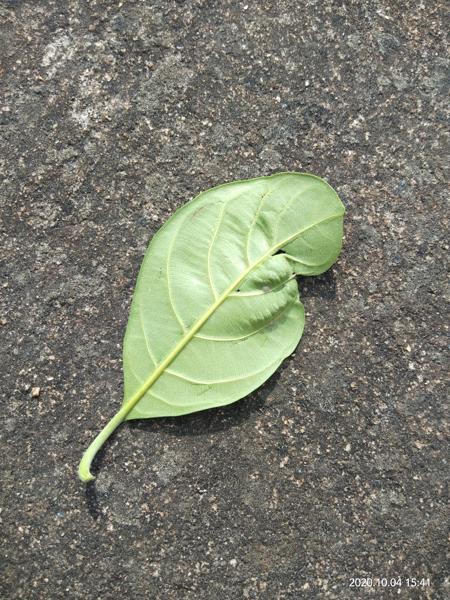
Plant: Jackfruit